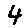
Label: 4